Sacramental matter and form

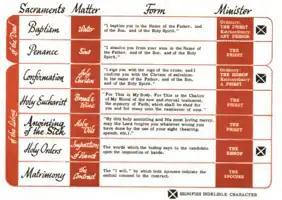

According to Catholic theology, the sacraments of the Catholic Church can be described in their matter and form.